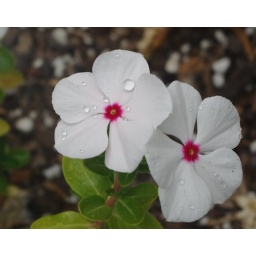
Walking around the back of the house and I found this late-blooming group of impatients in a pot on the paqtio.